Triggerfish

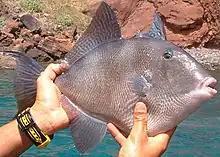
Grey triggerfish caught off the coast of Madeira

Some species of triggerfish, such as the titan triggerfish, may be ciguatoxic and should be avoided. Others, however, such as the grey triggerfish ("Balistes capriscus"), are edible.